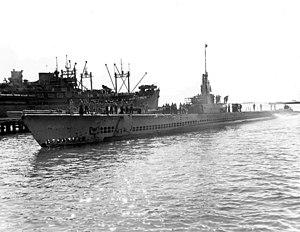
L'USS Lionfish (SS-298) est l’un des 120 sous-marins américains de classe Balao construit pendant la Seconde Guerre mondiale.